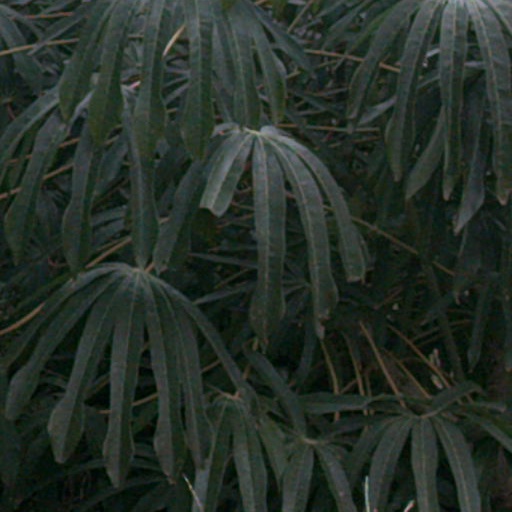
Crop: cassava